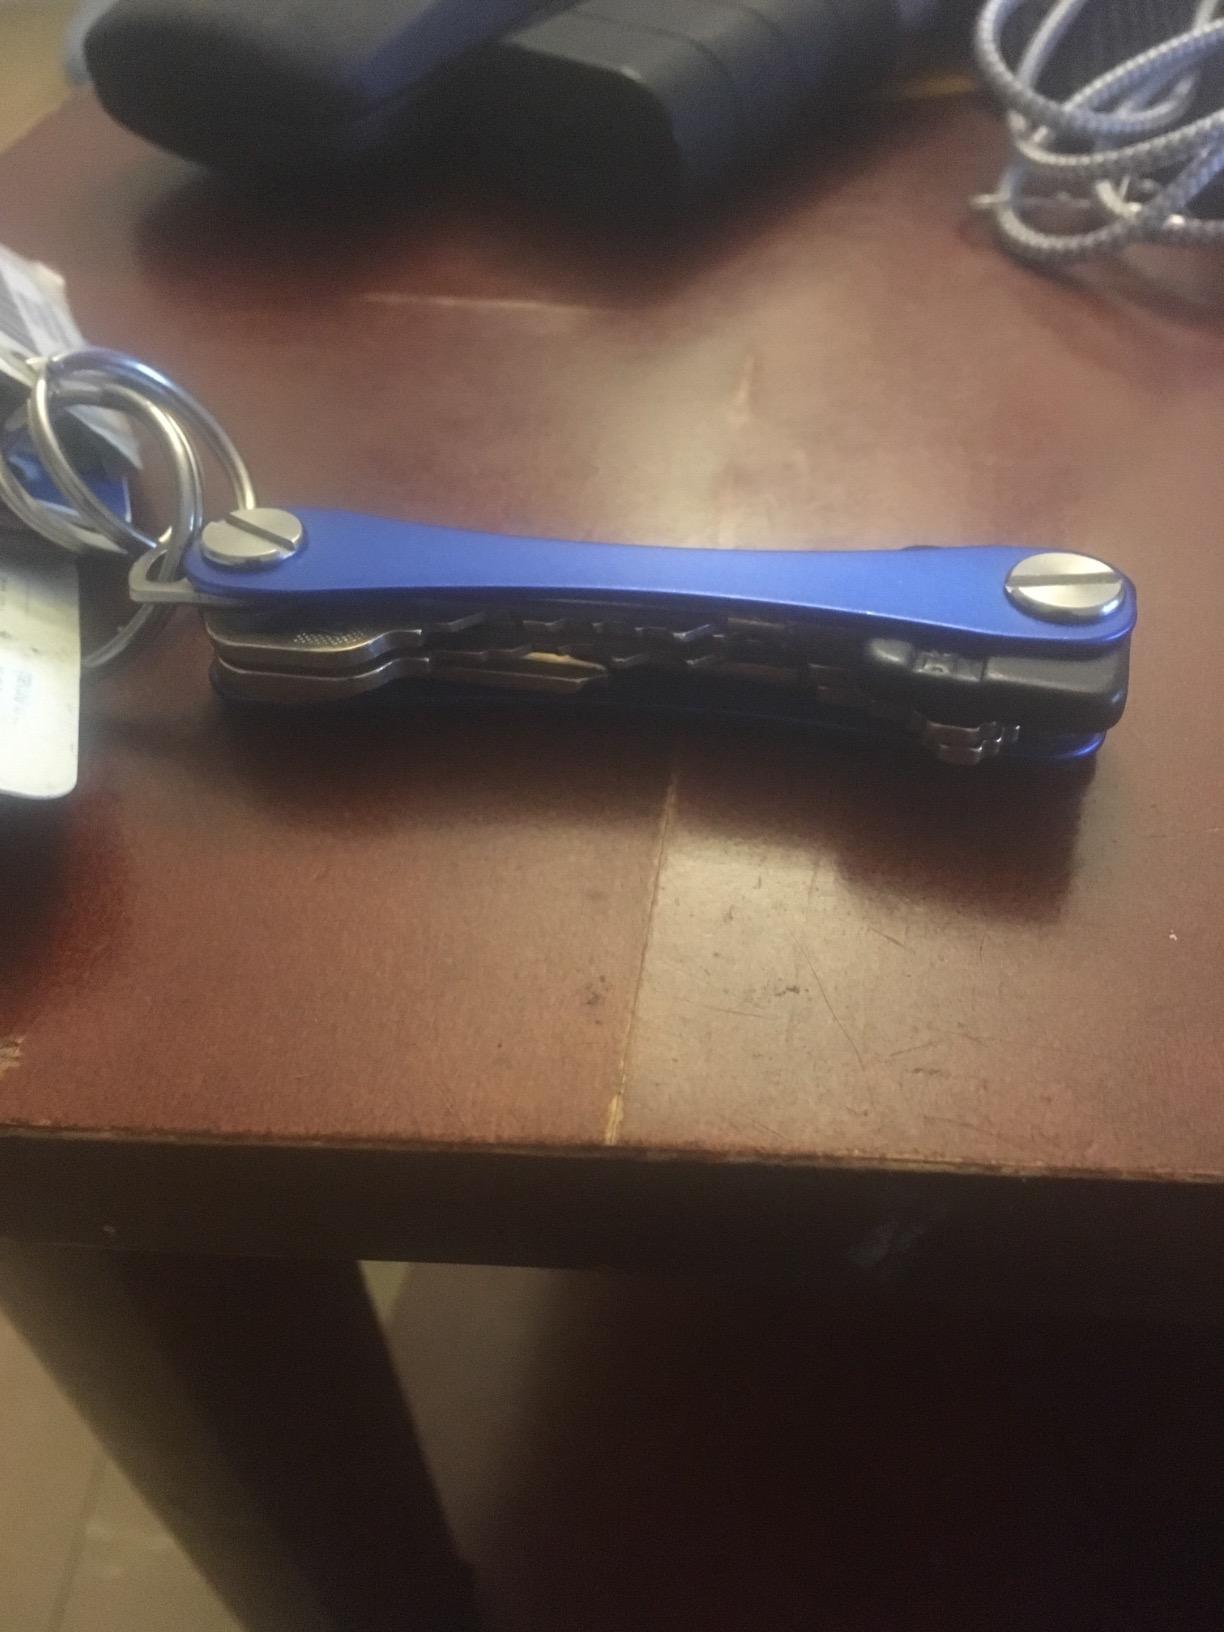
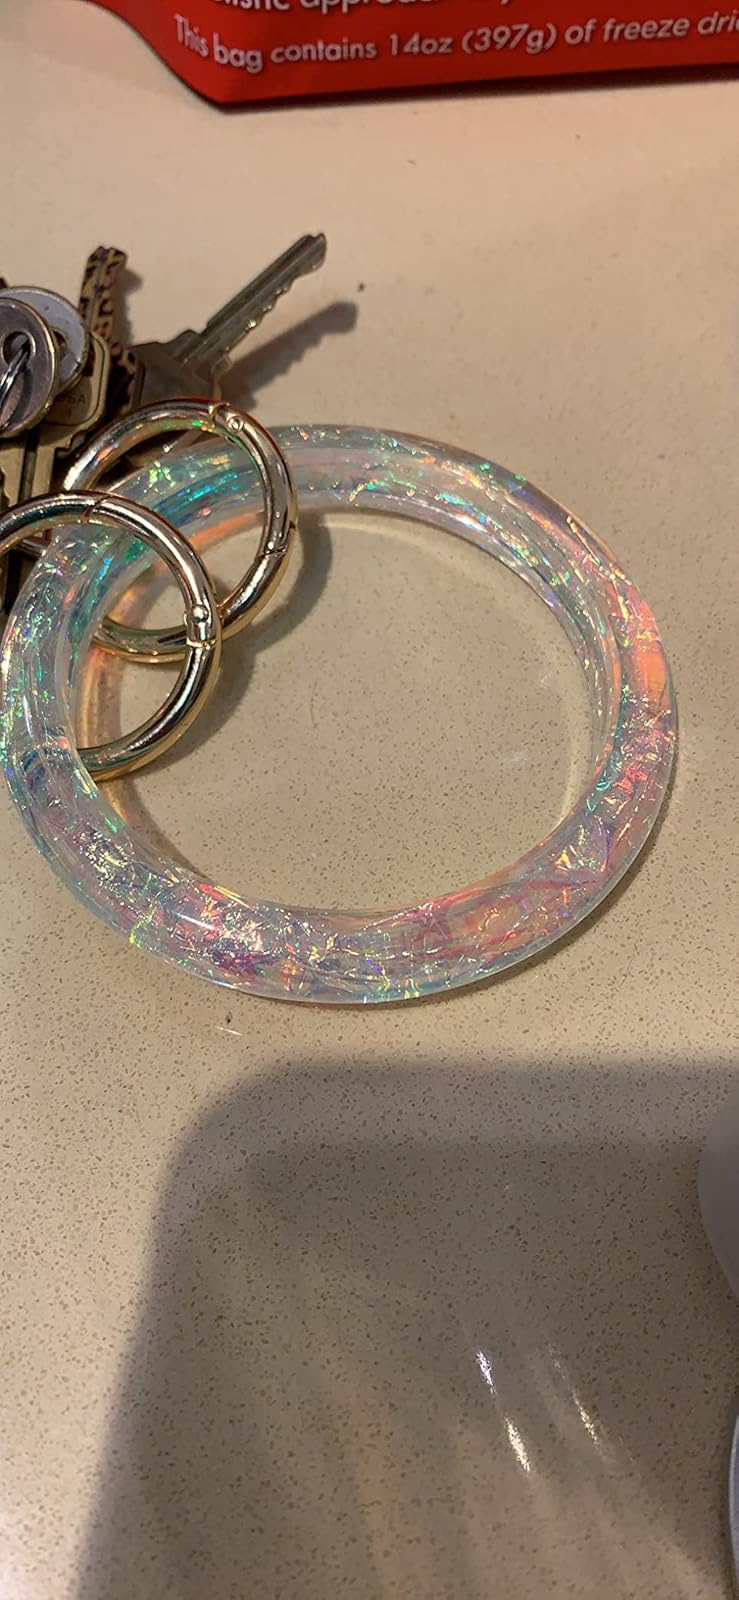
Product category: accessories_keychain
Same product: no